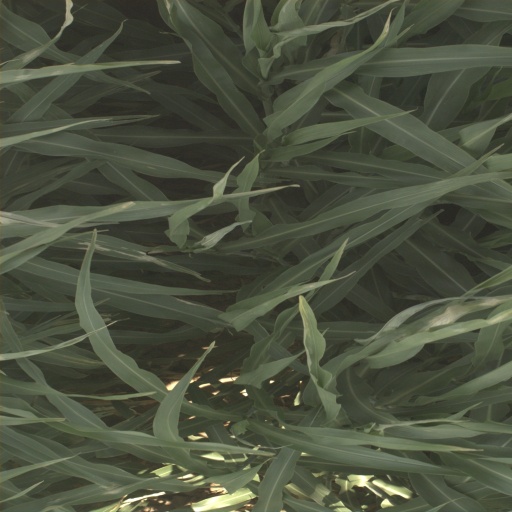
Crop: sorghum